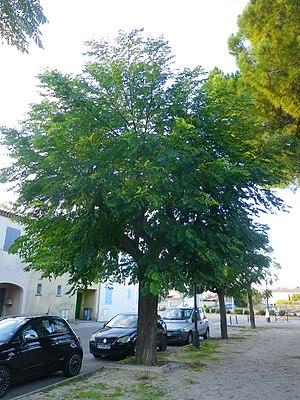
Arbre dans une rue à Fourques
Melia azedarach, le Margousier à feuilles de Frêne, Lilas de Perse, Lilas des Indes ou encore Mélia faux Neem, est une espèce d'arbres à feuillage caduc de la famille des Meliaceae, originaire d'Inde, du sud de la Chine et d'Australie.